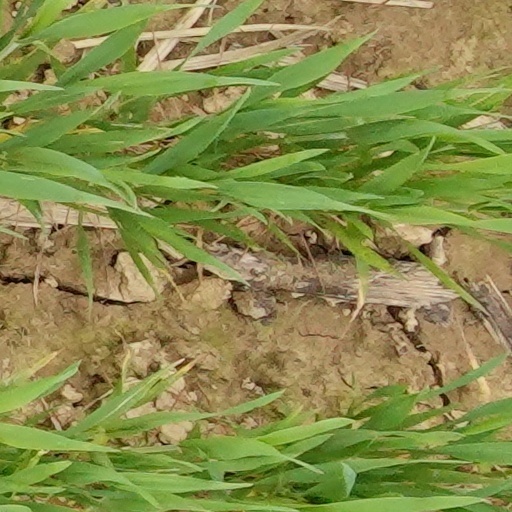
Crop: wheat